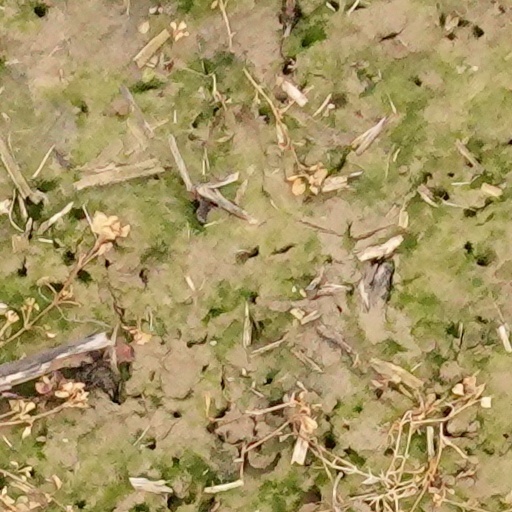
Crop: wheat